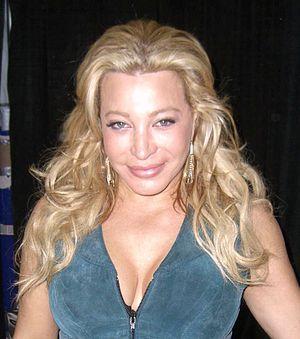
Taylor Dayne, née Leslie Wunderman le 7 mars 1962 à Baldwin, est une auteur-compositrice-interprète et actrice américaine.